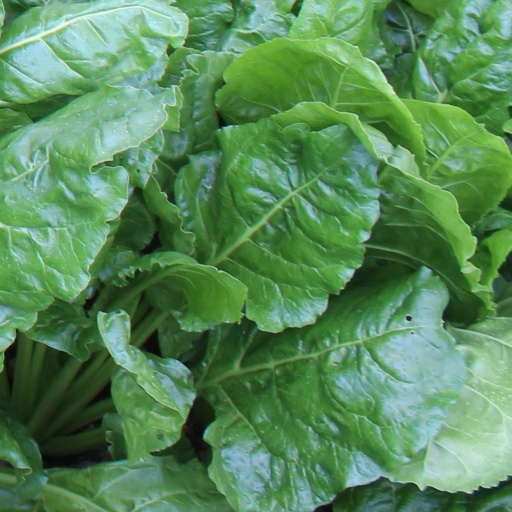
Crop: sugar beet